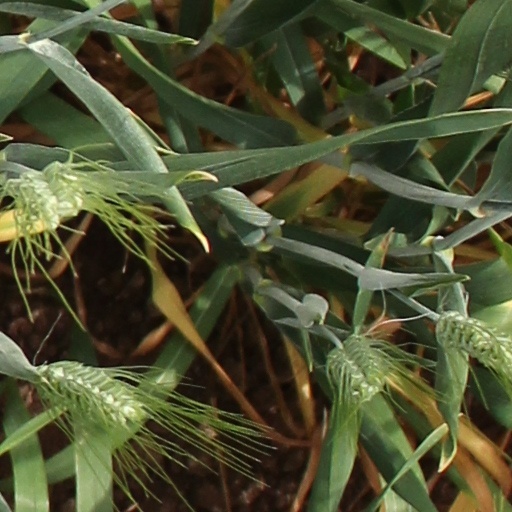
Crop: wheat